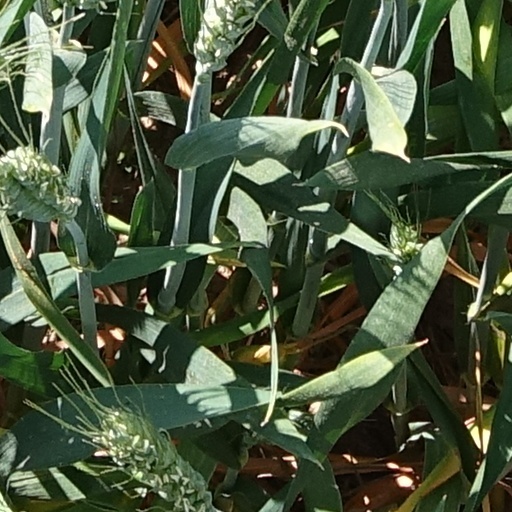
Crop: wheat